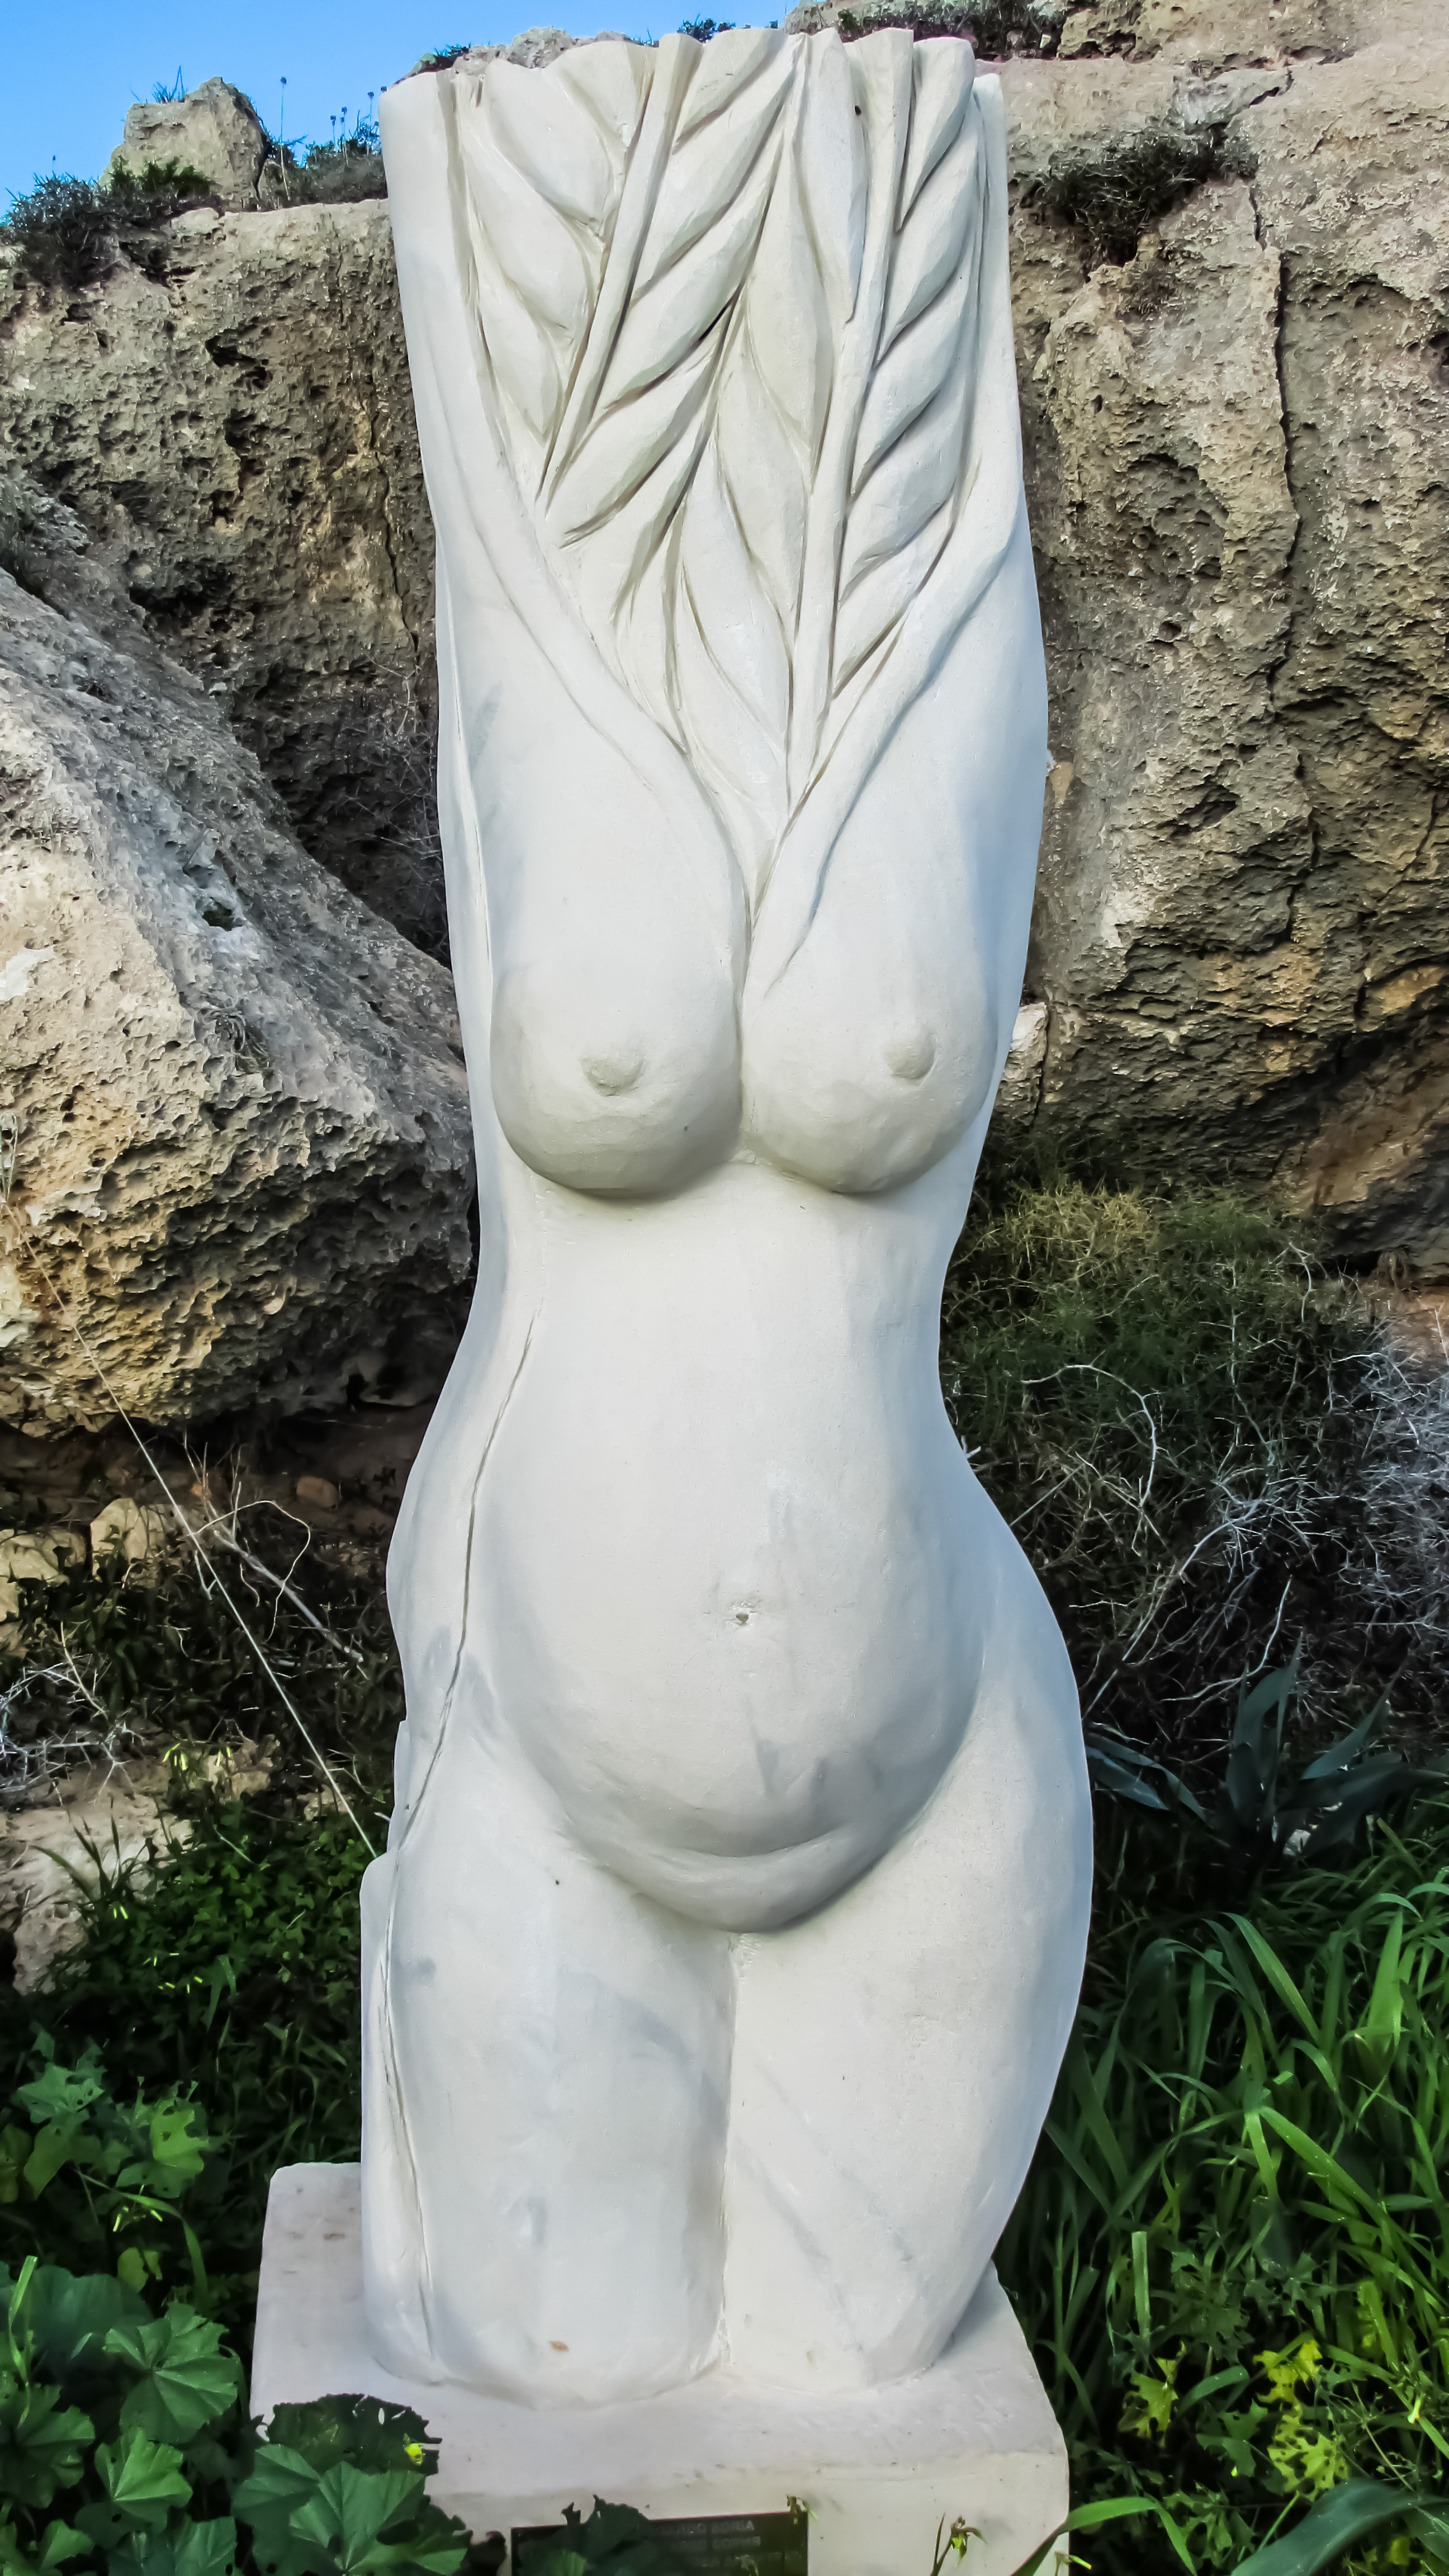
white, monument, statue, sculpture, art, earth, carving, cyprus, fertility, ayia napa, stone carving, sculpture park, ancient history, nonbuilding structure